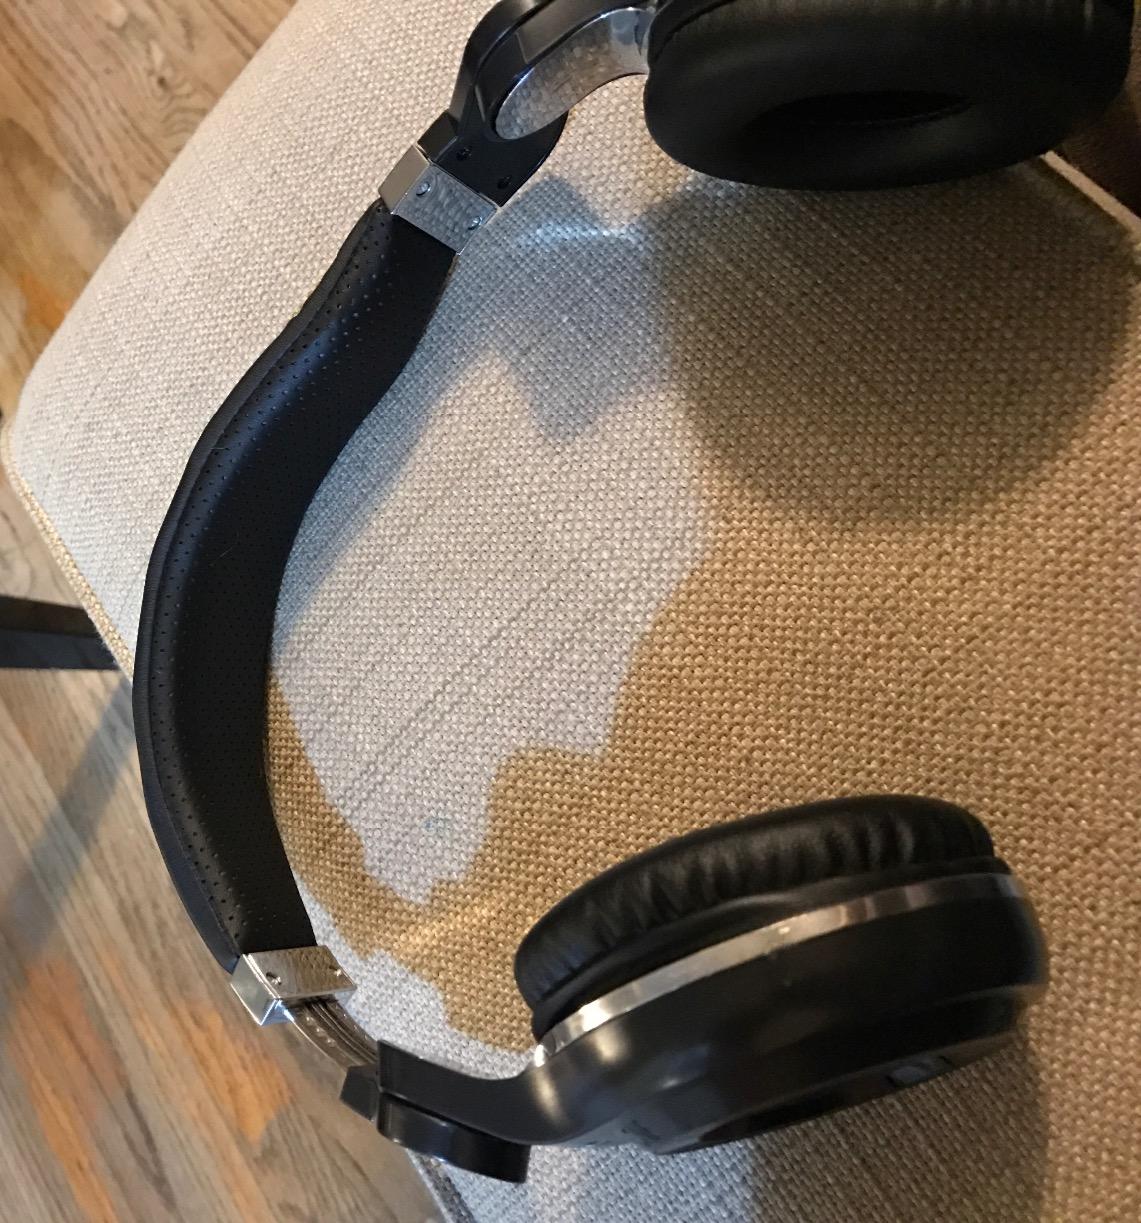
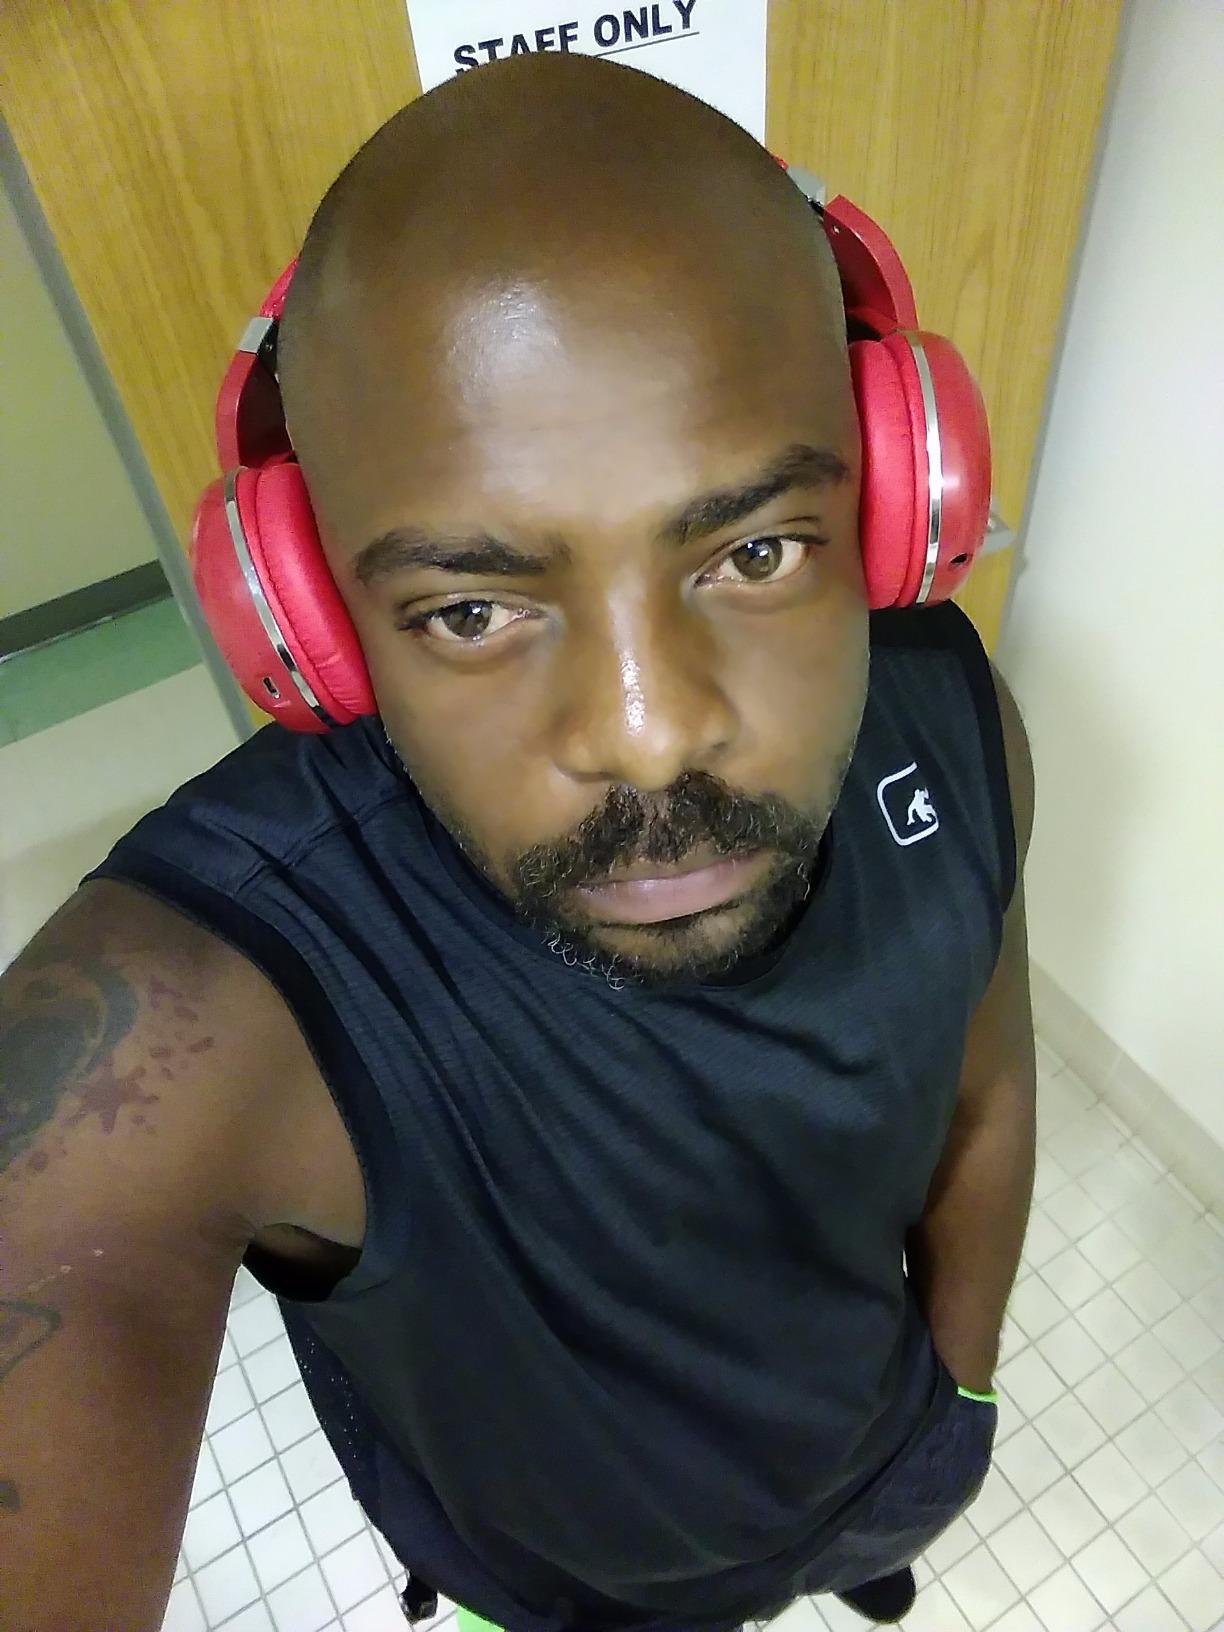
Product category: headphones
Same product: no